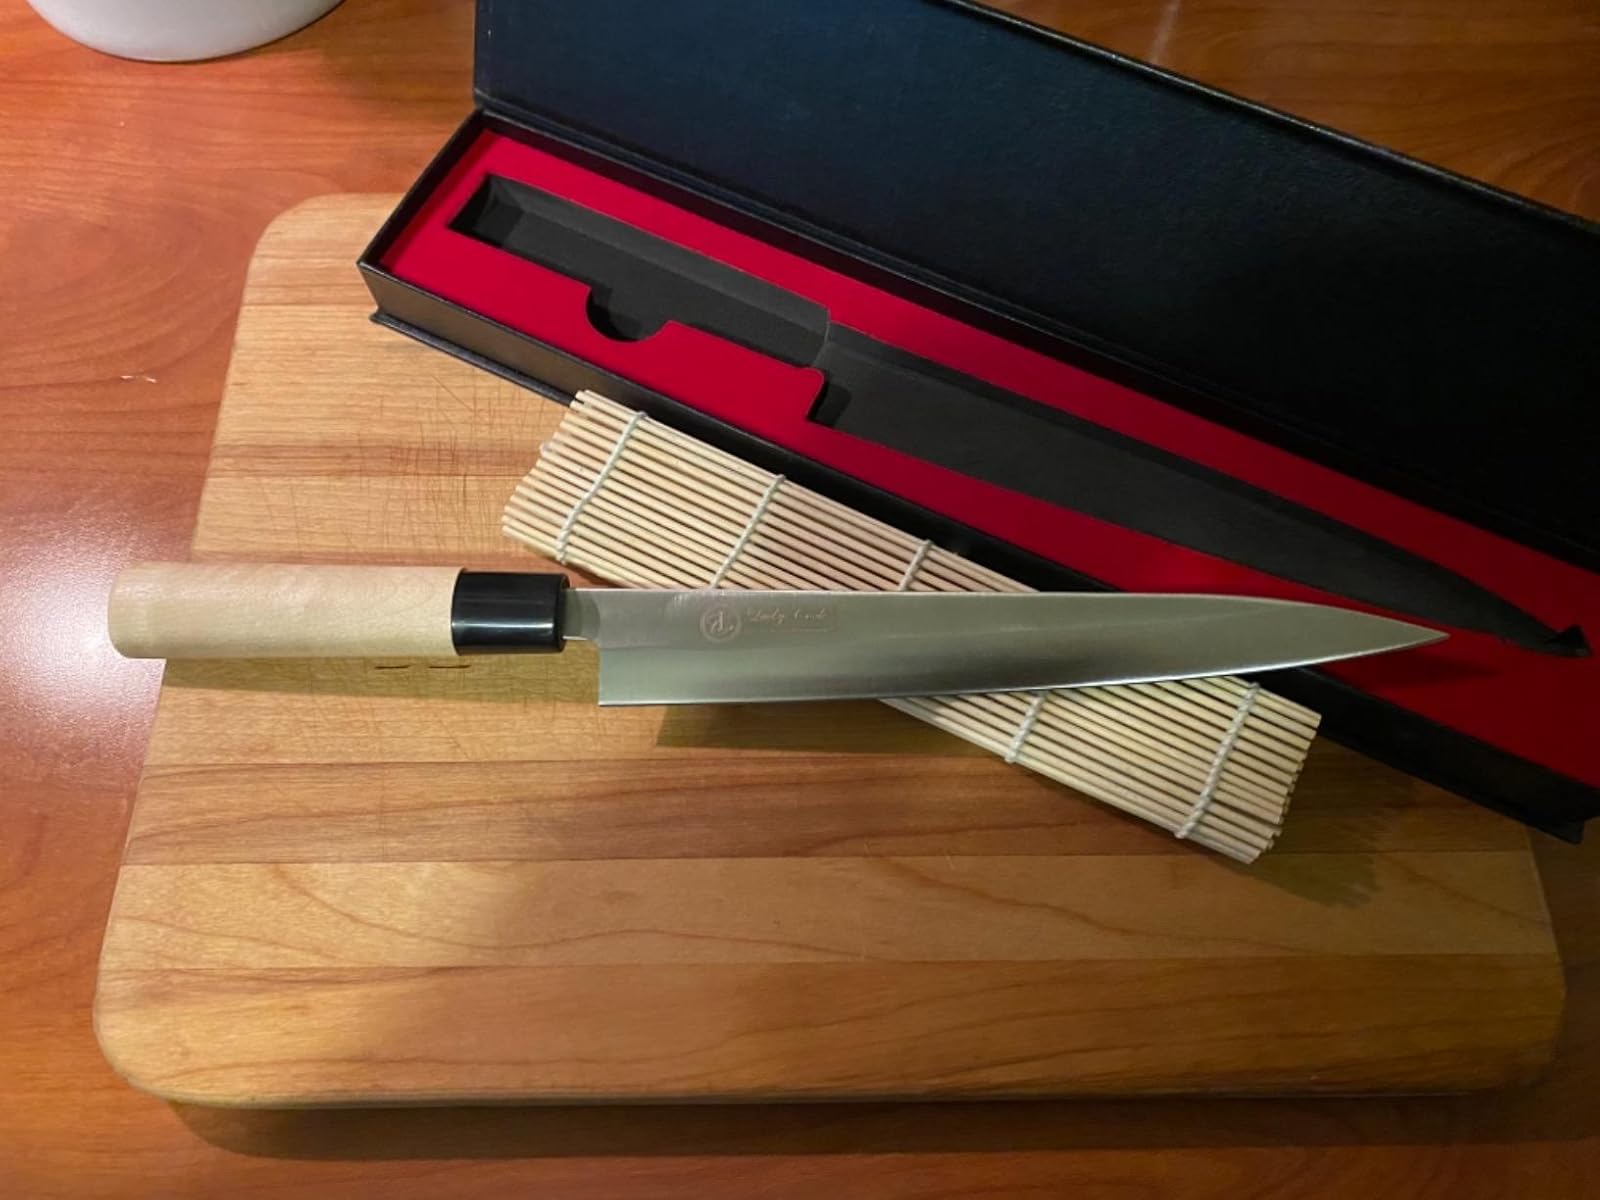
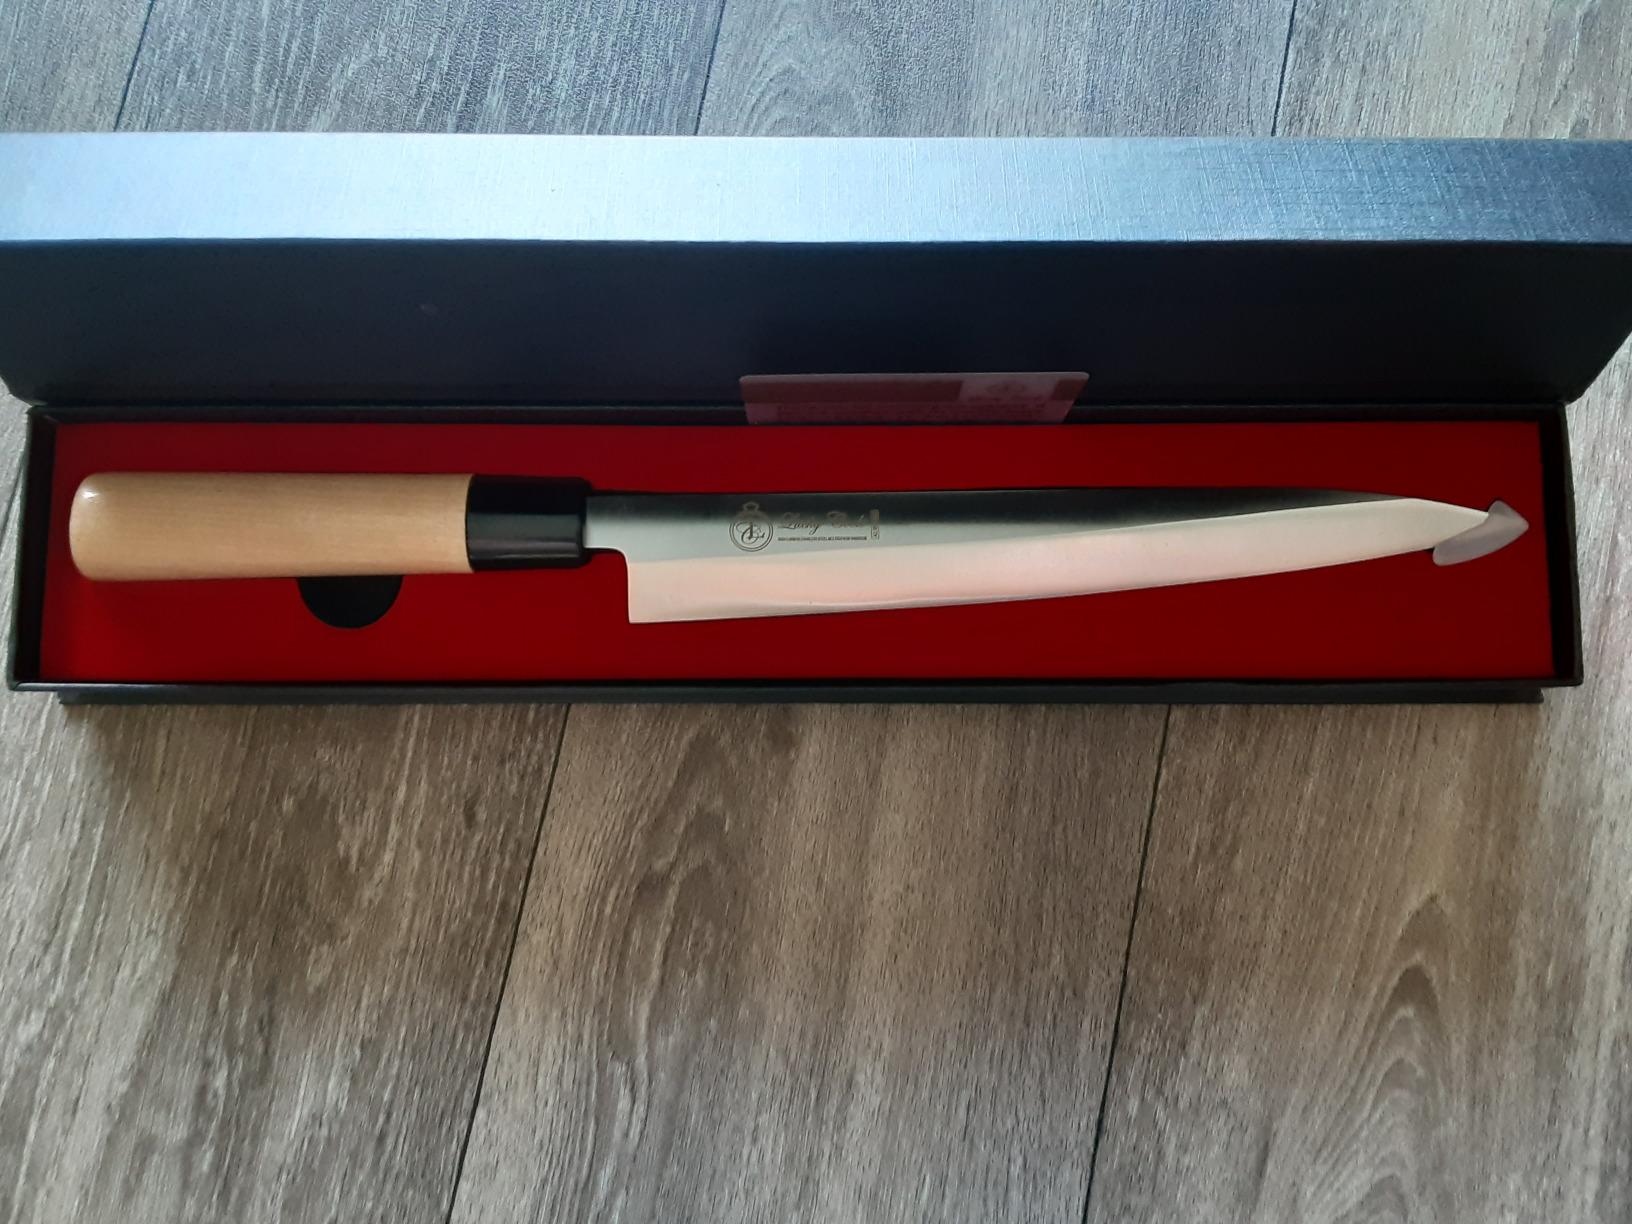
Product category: items_knife
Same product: yes